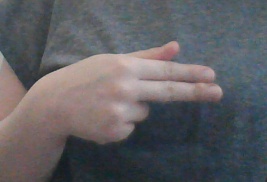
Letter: ghain